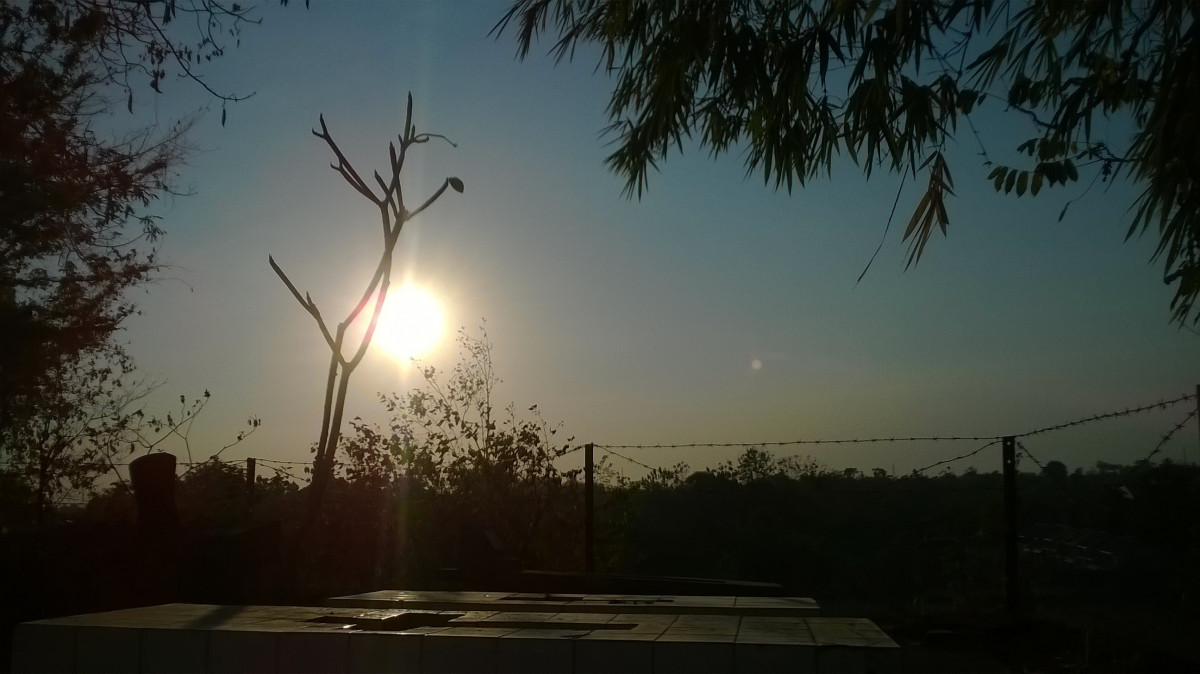
Tags: sky, sun, sunrise, sunset, night, sunlight, morning, dawn, atmosphere, dusk, evening, darkness, street light, lighting, astronomical object